Dollar Tree

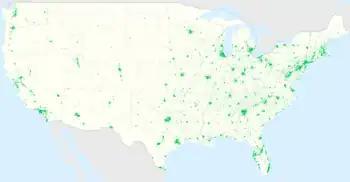
Dollar Tree stores in the U.S., as of December 2020

Dollar Tree, Inc., formerly known as Dollar Tree Stores, Inc., is an American multi-price-point chain of discount variety stores. Headquartered in Chesapeake, Virginia, it is a "Fortune" 500 (sometimes referred to as Fortune 200) company and operates 15,115 stores throughout the 48 contiguous U.S. states and Canada. Its stores are supported by a nationwide logistics network of 24 distribution centers. Additionally, the company operates stores under the name of Dollar Bills, as well as a multi-price-point variety chain under the Family Dollar banner.